Catalyst Paper

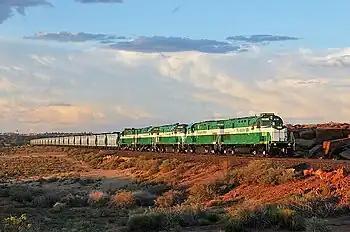
Train on the Apache Railway used to transport old newsprint and coal to and newsprint from the Snowflake Mill

The company acquired Newstech Recycling of Coquitlam in December 2003. Western Canada's first and largest paper recycling plant was bought to vertically integrate a source of deinked paper. The acquisition was partially paid in cash, partially in shares. The site handled 163,000 tonnes of old newsprint from British Columbia and Alberta, as well as more remote sources, predominantly Minnesota and Kansas City, shipped by train to Coquitlam. Once deinked, the pulp was sent by barge to Crofton Mill.